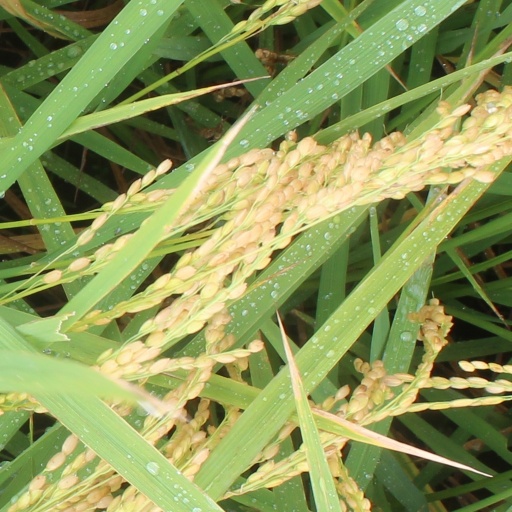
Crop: rice